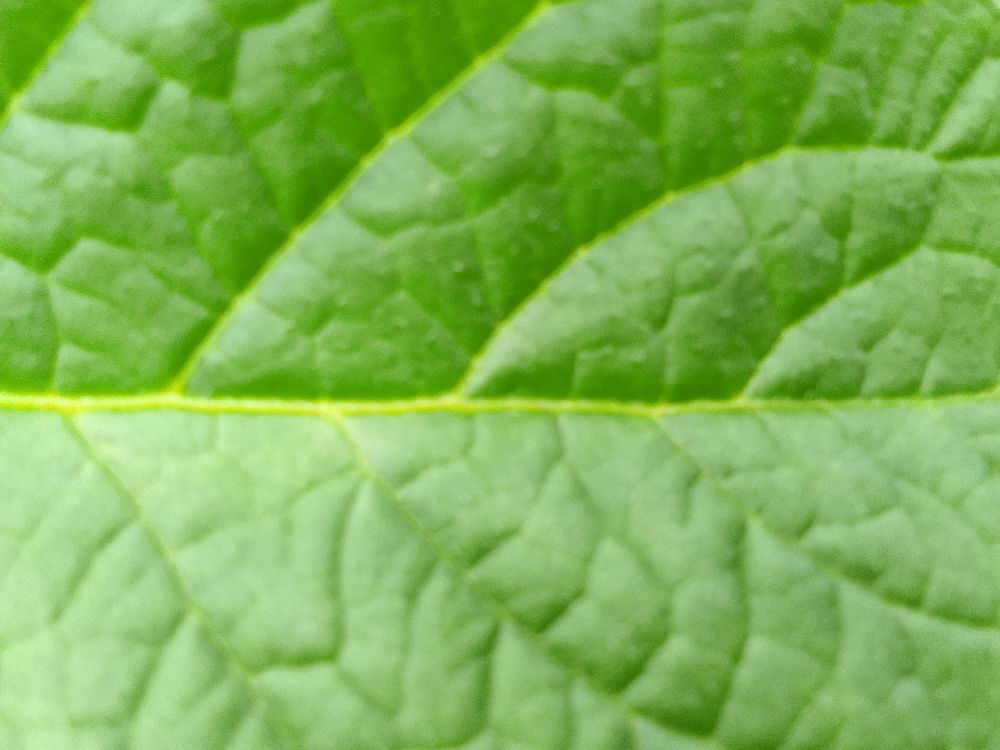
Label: Healthy